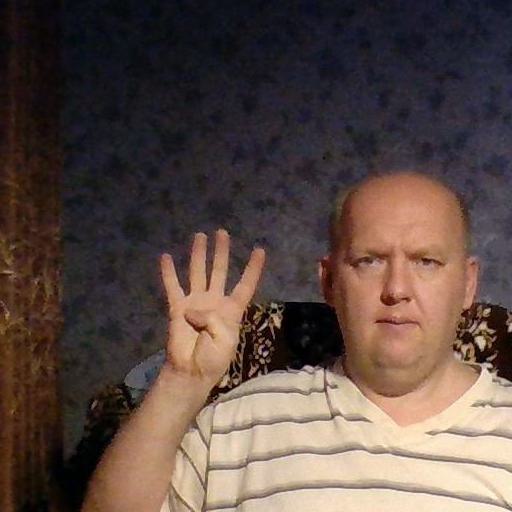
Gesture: four